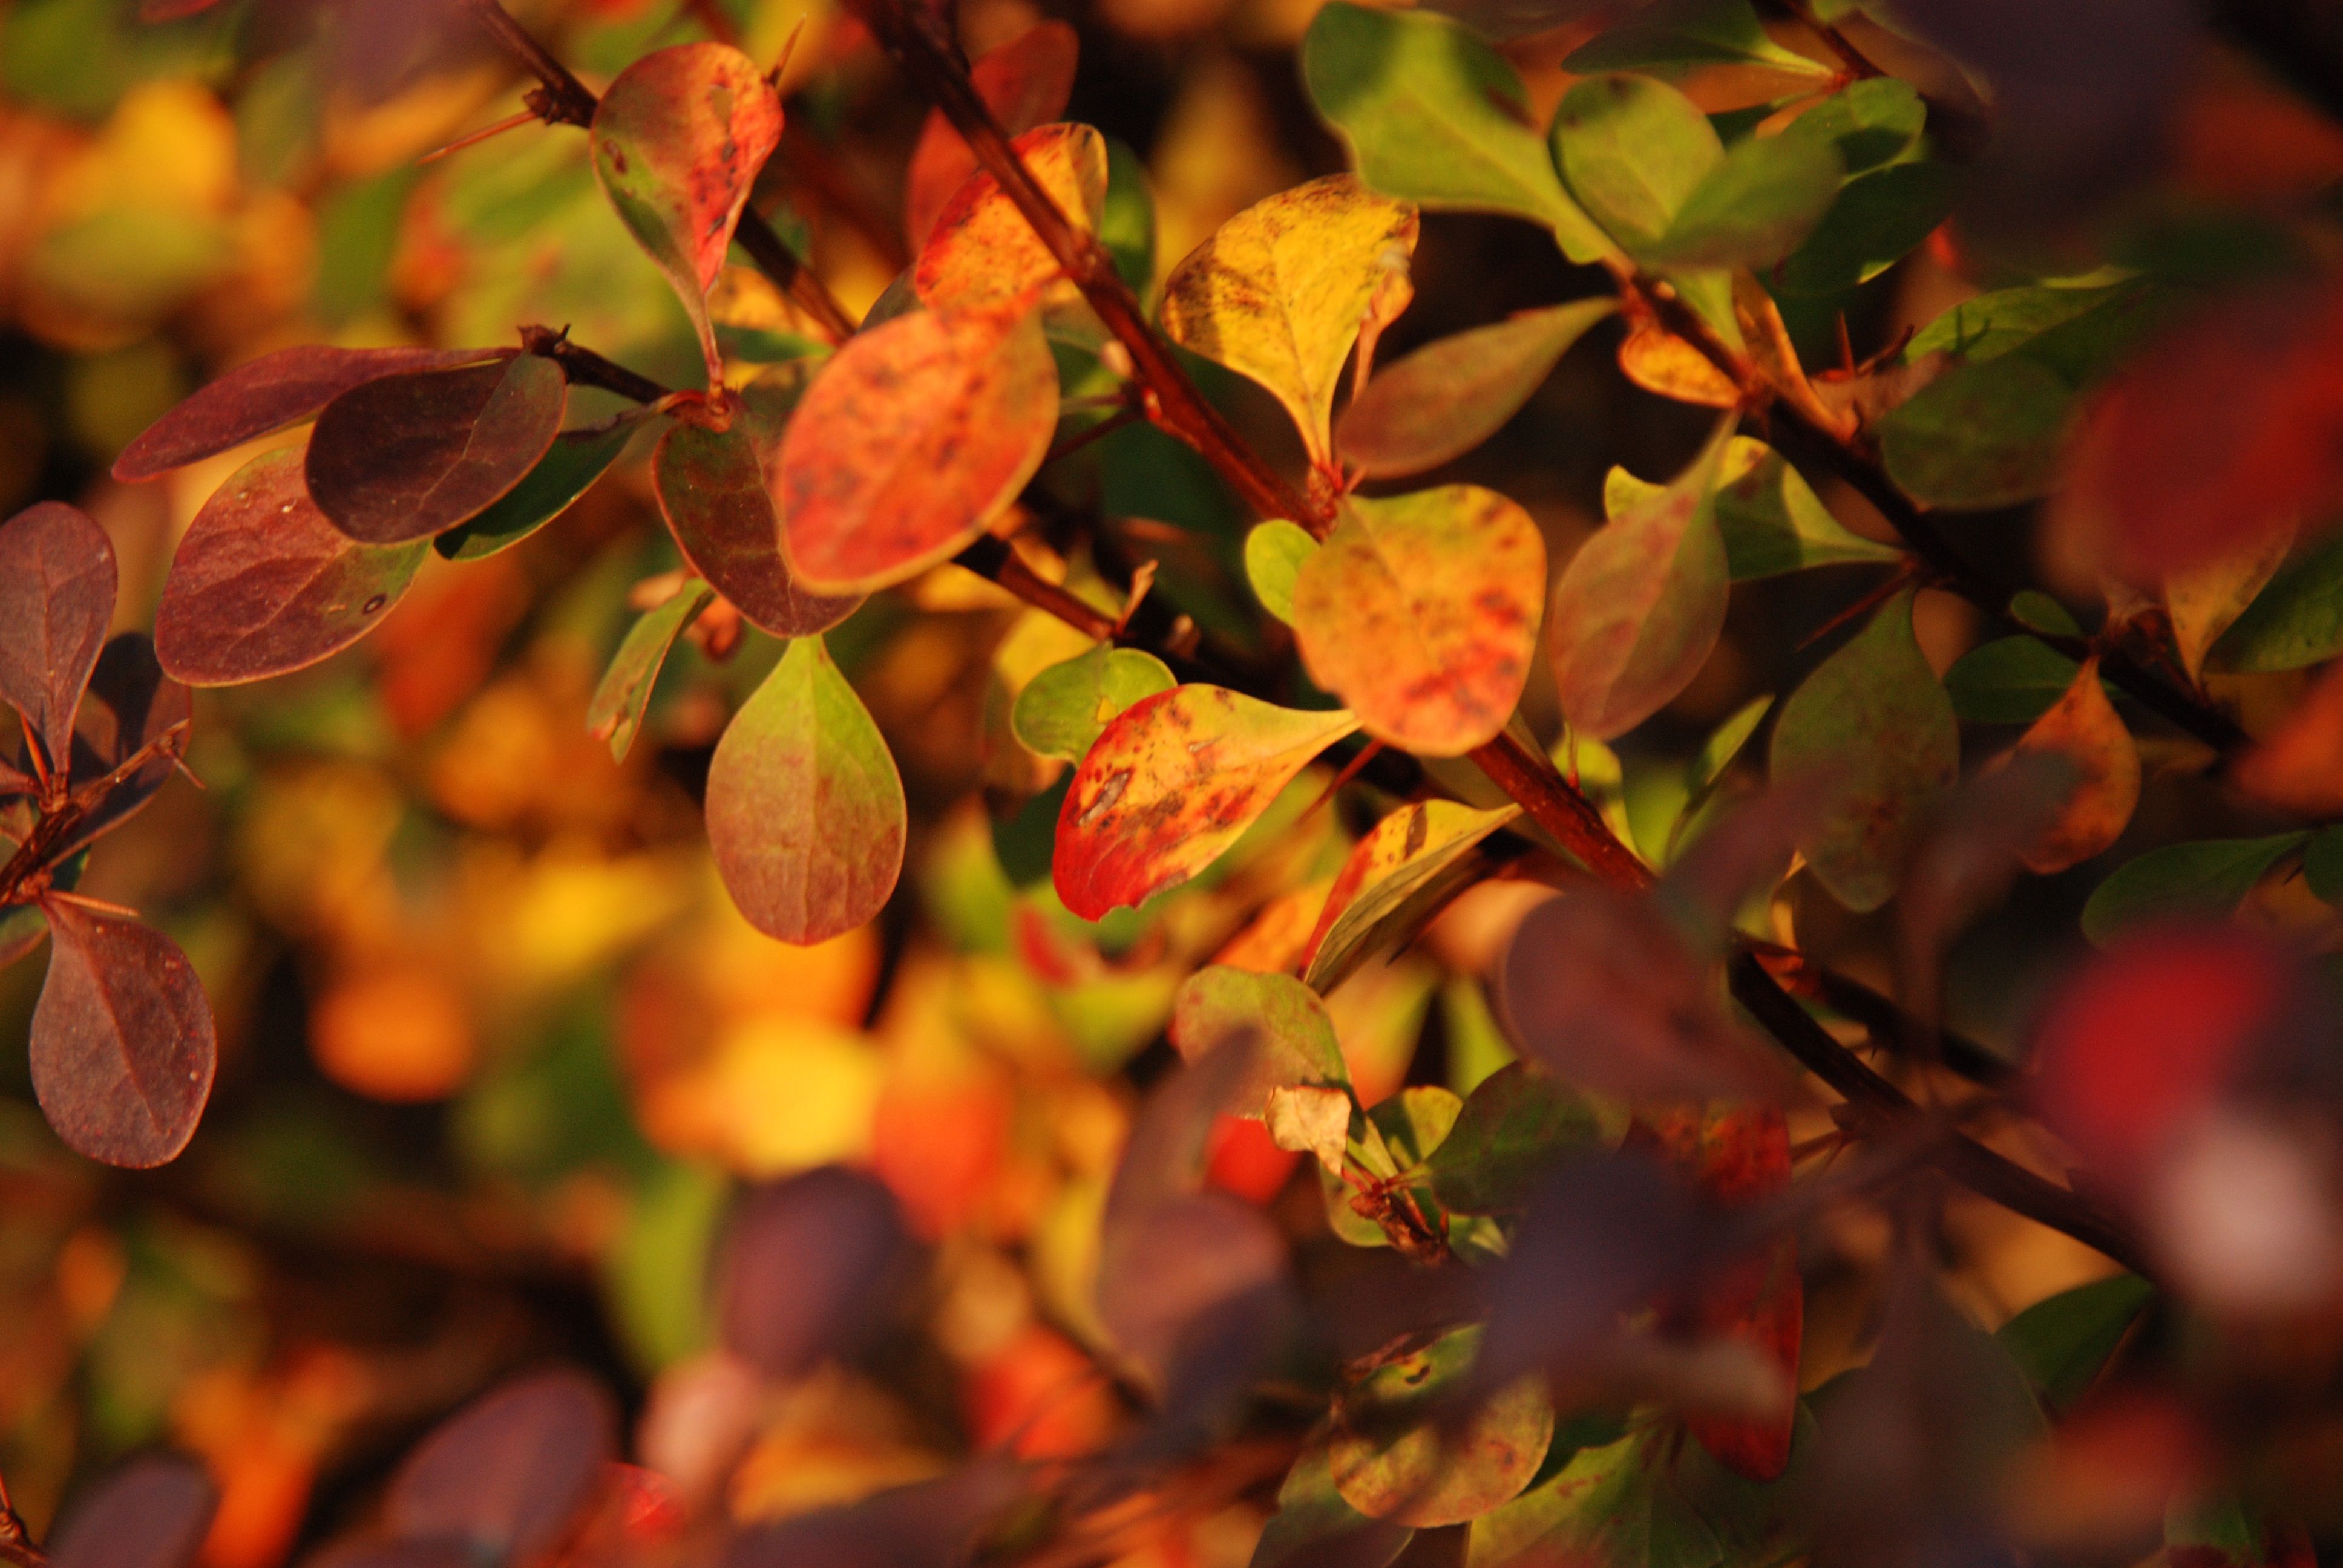
tree, nature, branch, plant, sunlight, leaf, flower, green, red, autumn, brown, botany, yellow, flora, season, sheet, leaves, shrub, deciduous, fall colors, macro photography, flowering plant, woody plant